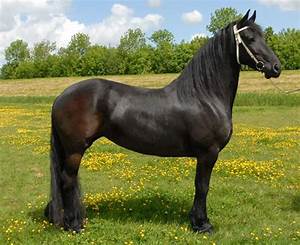
Label: horse